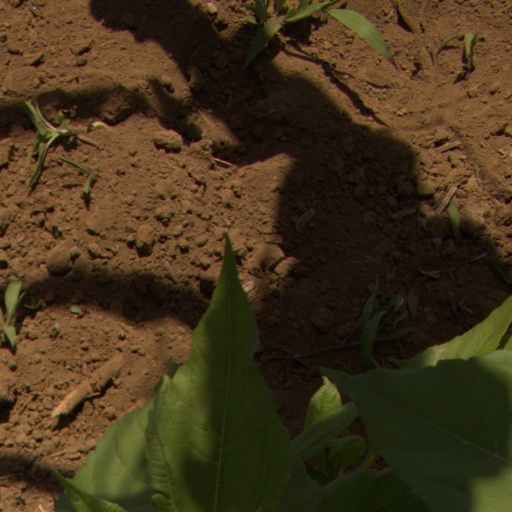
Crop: Jerusalem artichoke